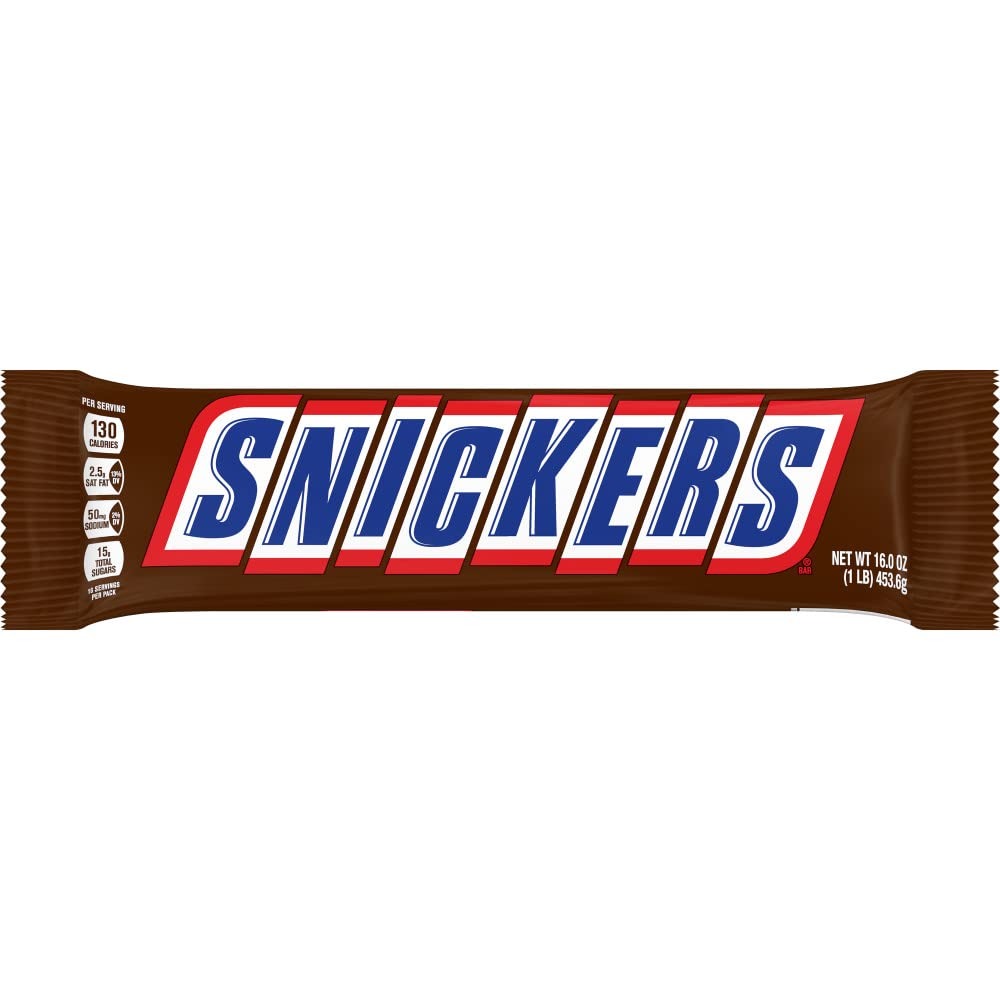
Item Name: SNICKERS Chocolate Easter Candy Bar, Giant Size, 16 oz Bar
Bullet Point 1: Contains one (1) 1-pound SNICKERS Chocolate Candy Giant Bar
Bullet Point 2: This giant bar has doesn't skip on the classic SNICKERS flavors you know and love- peanuts, nougat, caramel, and milk chocolate
Bullet Point 3: Grab your closest friends and family and slice & share this giant, 1-lb. SNICKERS Chocolate Bar
Bullet Point 4: Give as a gift, birthday present, prize or gift basket extra
Bullet Point 5: Slice this giant bar of SNICKERS add on top of your favorite baked or frozen dessert recipes
Value: 16.0
Unit: Ounce

Price: 21.82